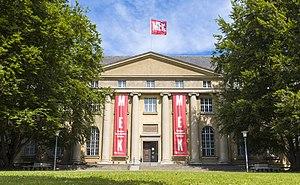
Le musée des cultures européennes - Musées d'État de Berlin - Fondation du patrimoine culturel prussien - est issu de l'unification du département Europe du musée d'ethnographie de Berlin et du musée du folklore de Berlin en 1999. Le musée met l'accent sur l'Europe dans le monde et la culture européenne, principalement en Allemagne, du XVIIIᵉ siècle à aujourd'hui.